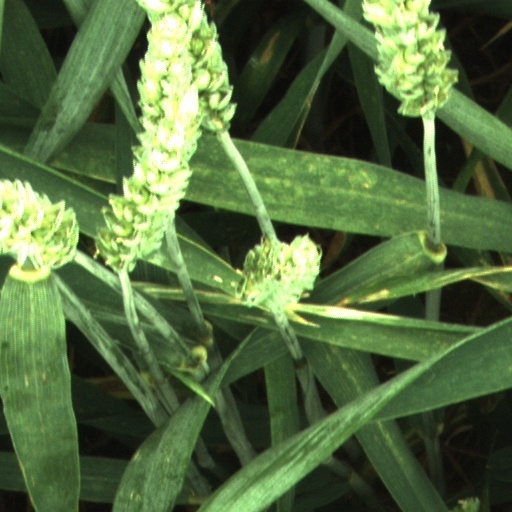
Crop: wheat